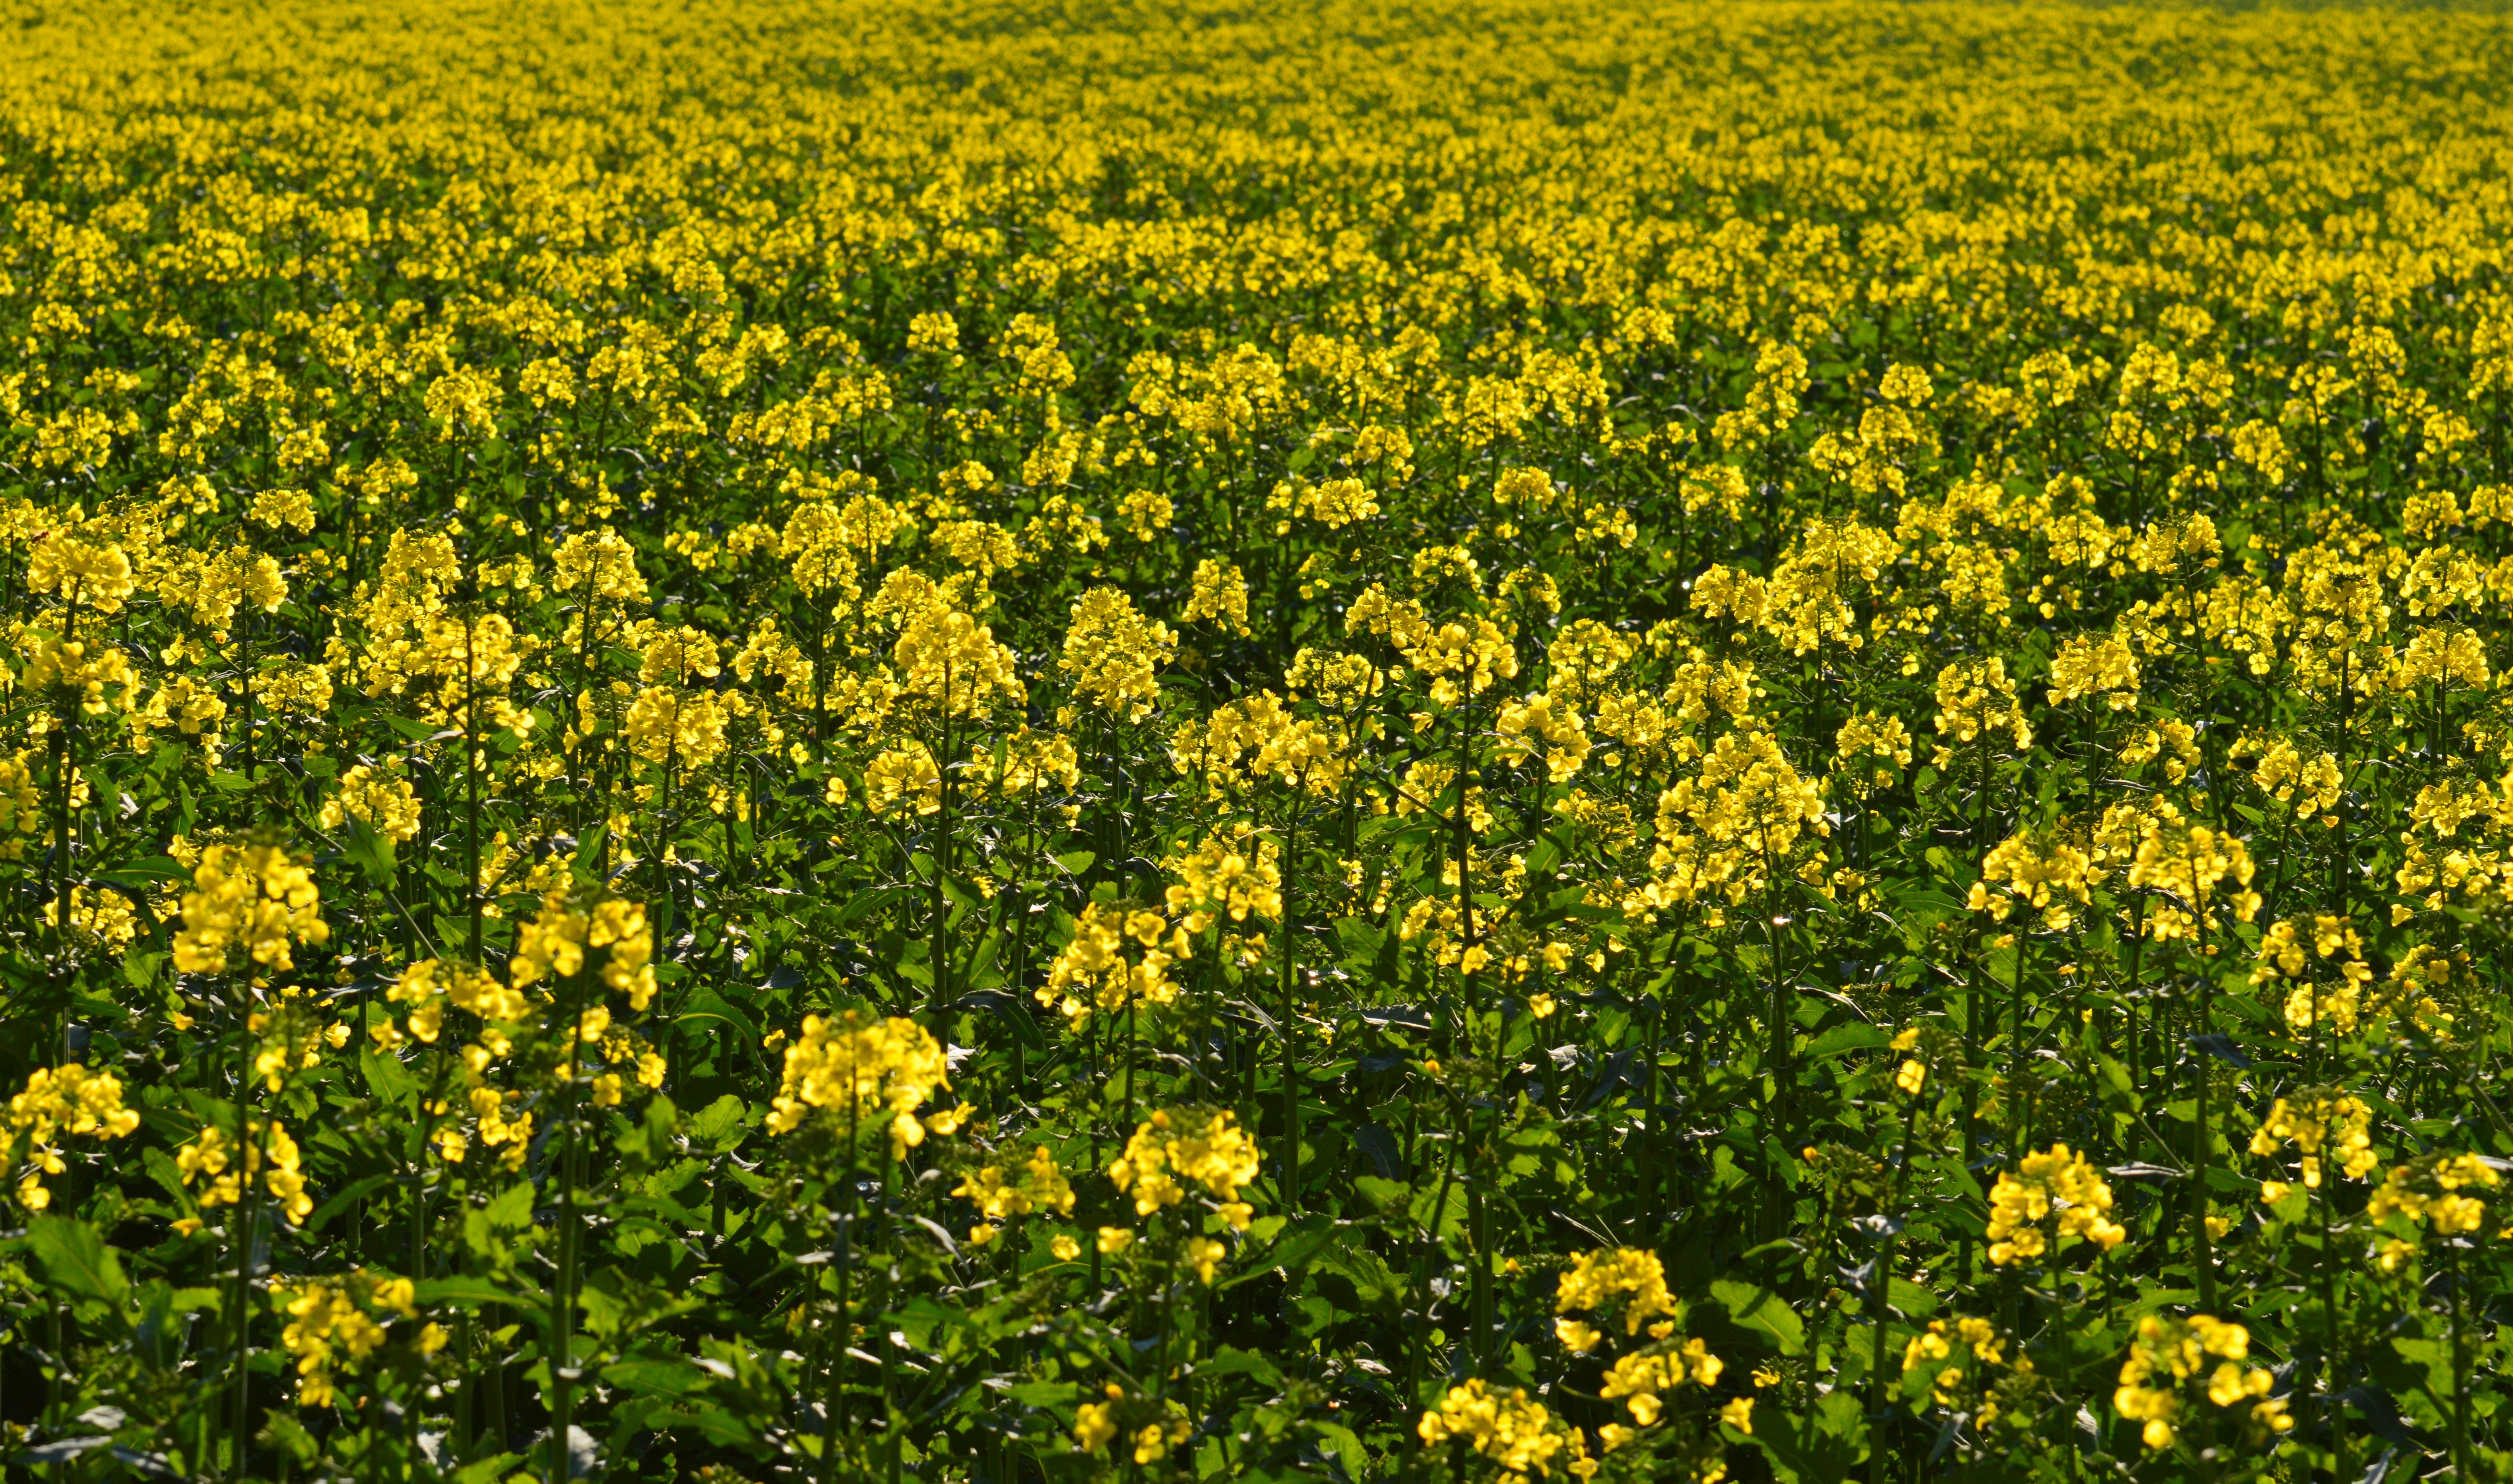
landscape, nature, blossom, plant, field, meadow, prairie, flower, bloom, food, spring, produce, vegetable, yellow, agriculture, rapeseed, wildflower, grassland, canola, mustard, brassica, oilseed rape, rape blossom, flowering plant, field of rapeseeds, rare plant, land plant, mustard plant, mustard and cabbage family, brassica rapa